Violin Sonata No. 2 (Brahms)

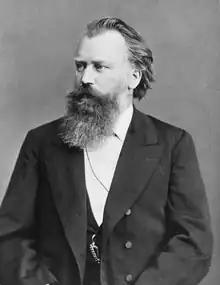
The composer around 1885

The Violin Sonata No. 2 in A major, Op. 100 (""Thun"" or ""Meistersinger""), by Johannes Brahms was written while spending the summer of 1886 in Thun in the Bernese Oberland, Switzerland.